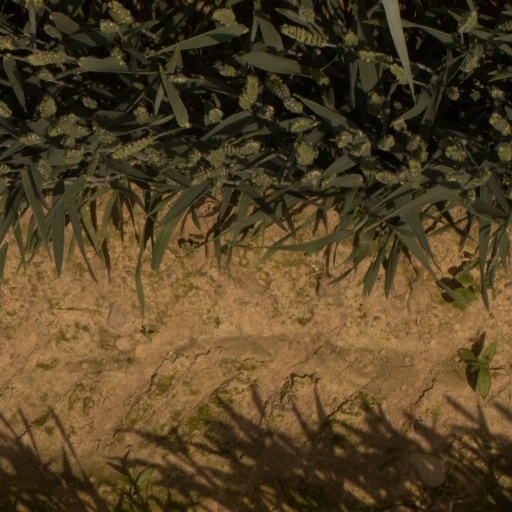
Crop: wheat